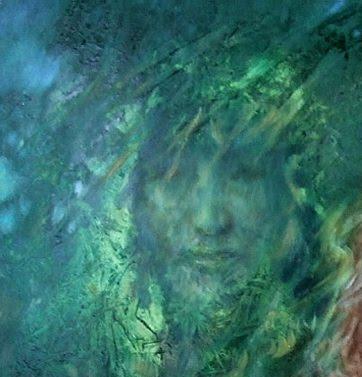
Texture: smeared